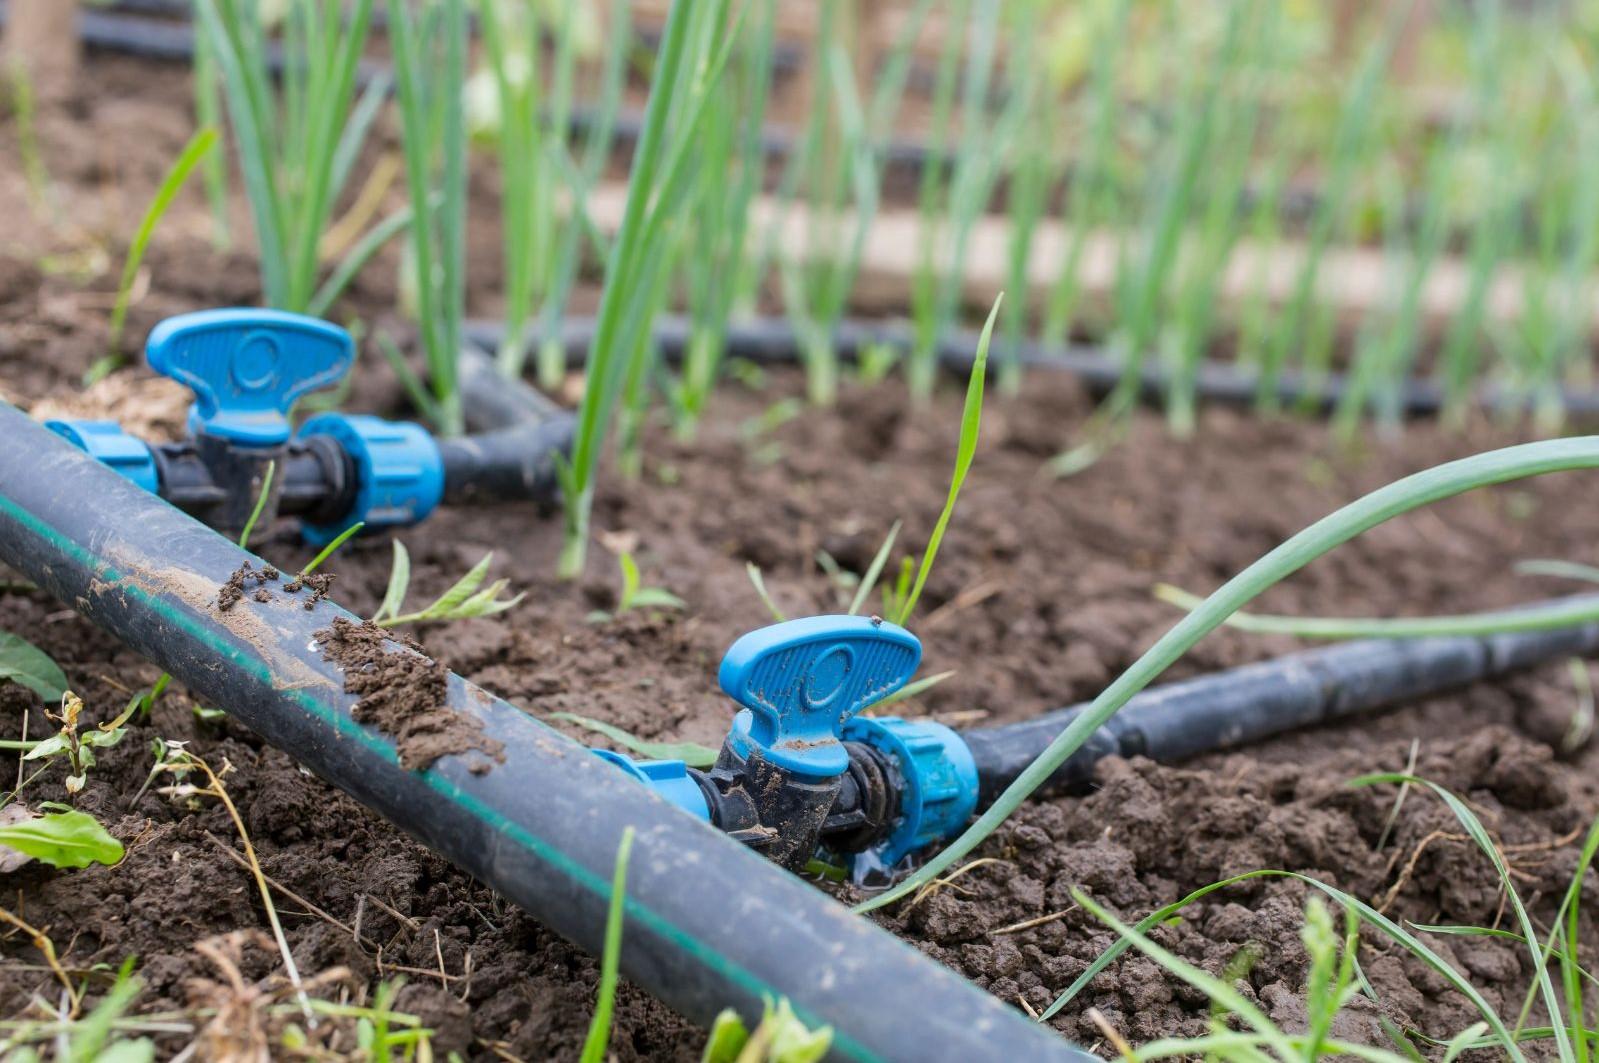
[cs] Pipe [cs] hizi zimewekwa na kupangwa shambani ili aweze kunyunyizia mimea ambaye amepandwa shambani maji. Mimea yenyewe yanaonekana kunawiri kwa uzuri sana. [cs] Pipe [cs] zenyewe pia zimepangwa kwa njia maalum.